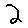
Label: 2